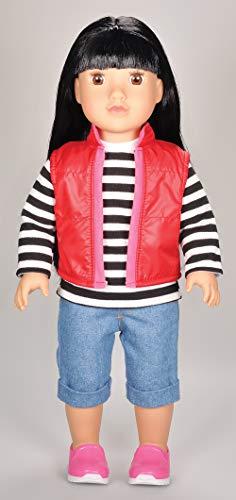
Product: Kindred Hearts Dolls Paige
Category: Toys & Games | Dolls & Accessories | Dolls
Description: Compatiable with all 18" girl doll clothing and accessories.
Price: $29.99
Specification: ProductDimensions:6x3.5x18inches|ItemWeight:2.36pounds|ShippingWeight:2.35pounds(Viewshippingratesandpolicies)|ASIN:B07CRYDZ8X|Itemmodelnumber:18810|Manufacturerrecommendedage:36months-12years